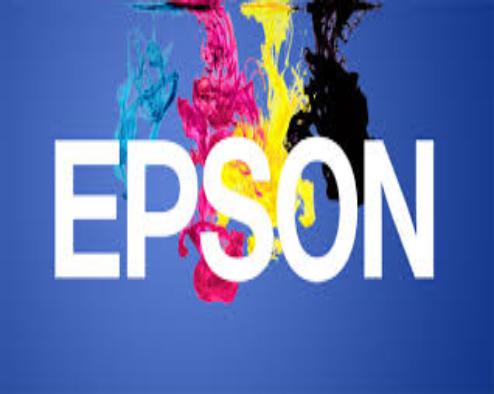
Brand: EPSON
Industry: Electronic